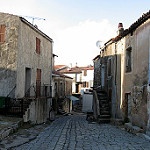
Scene: Outdoor